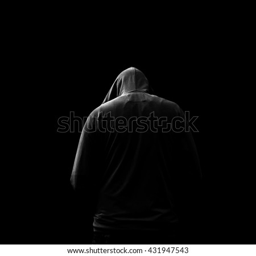
black and white silhouette of a hooded man , who turned away , isolated on black background